IWI Jericho 941

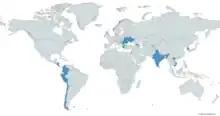
A map with users of the IWI Jericho 941 in blue

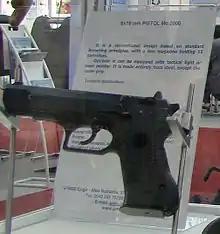
The Pistol Model 2000 on display at the 2010 Black Sea Defense and Aerospace convention

The 1998 anime Cowboy Bebop predominately featured the Jericho 941 R model as Spike Spiegel's weapon of choice.